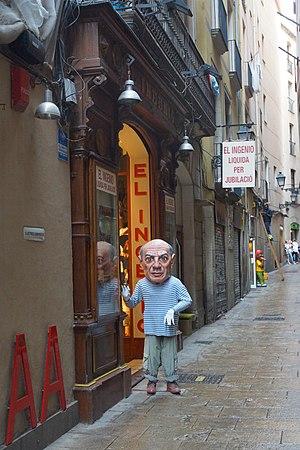
Barcelona, Catalogne: Magasin de farces et attrapes et équipement de carnaval El Ingenio